Cutlers' Hall

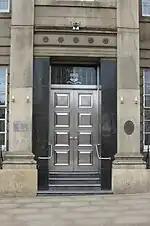
Cutlers' Hall's steel door

There is a selection of old Hallamshire knives on show inside the hall, some of which go back to the Elizabethan era. Many of the knives were discovered by Thames mudlarks in the tidal mud of the River Thames in London. Also on display is the Norfolk Knife, a very large pocket knife with 75 blades which was made by Joseph Rodgers and Sons at their Norfolk Street Works in Sheffield for the Crystal Palace Great Exhibition of 1851.